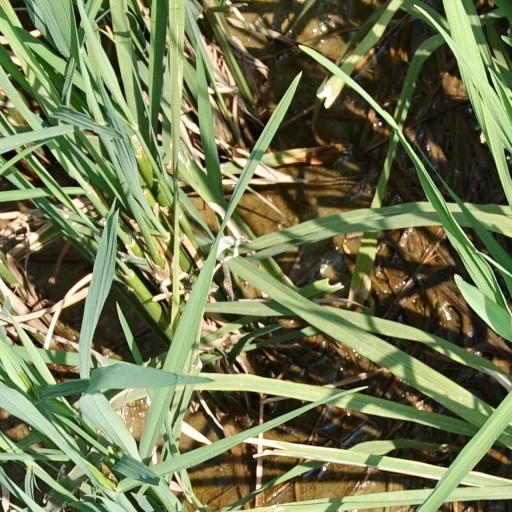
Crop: rice